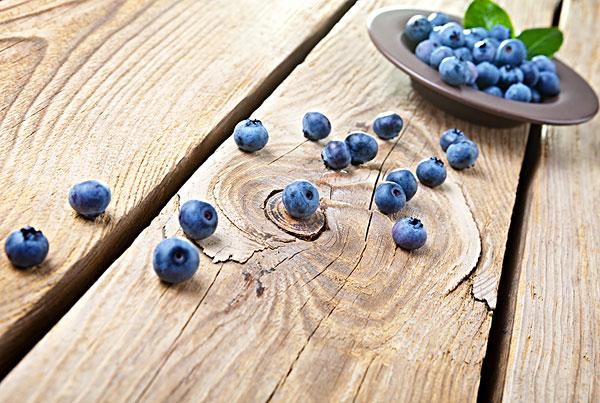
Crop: blueberry
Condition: healthy